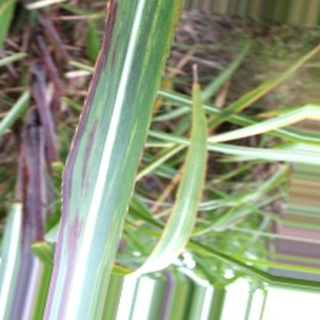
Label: sugarcane_bacterial_blight